United College of Hong Kong

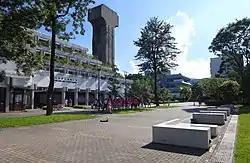
United College of Hong Kong Campus

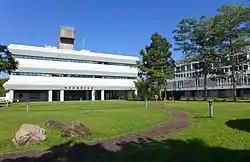
Buildings and the lawn inside Campus

The United College of Hong Kong is one of the constituent colleges of the Chinese University of Hong Kong, a public university in New Territories, Hong Kong. The college is one of the three original colleges when the university was founded in 1963. It was founded in June 1956 by the amalgamation of five colleges: Wah Kiu, Canton Overseas, Wen Hua, Kwang Hsia and Ping Jing, members of a group of post-secondary colleges or former private universities based in Kwangtung (Guangdong).